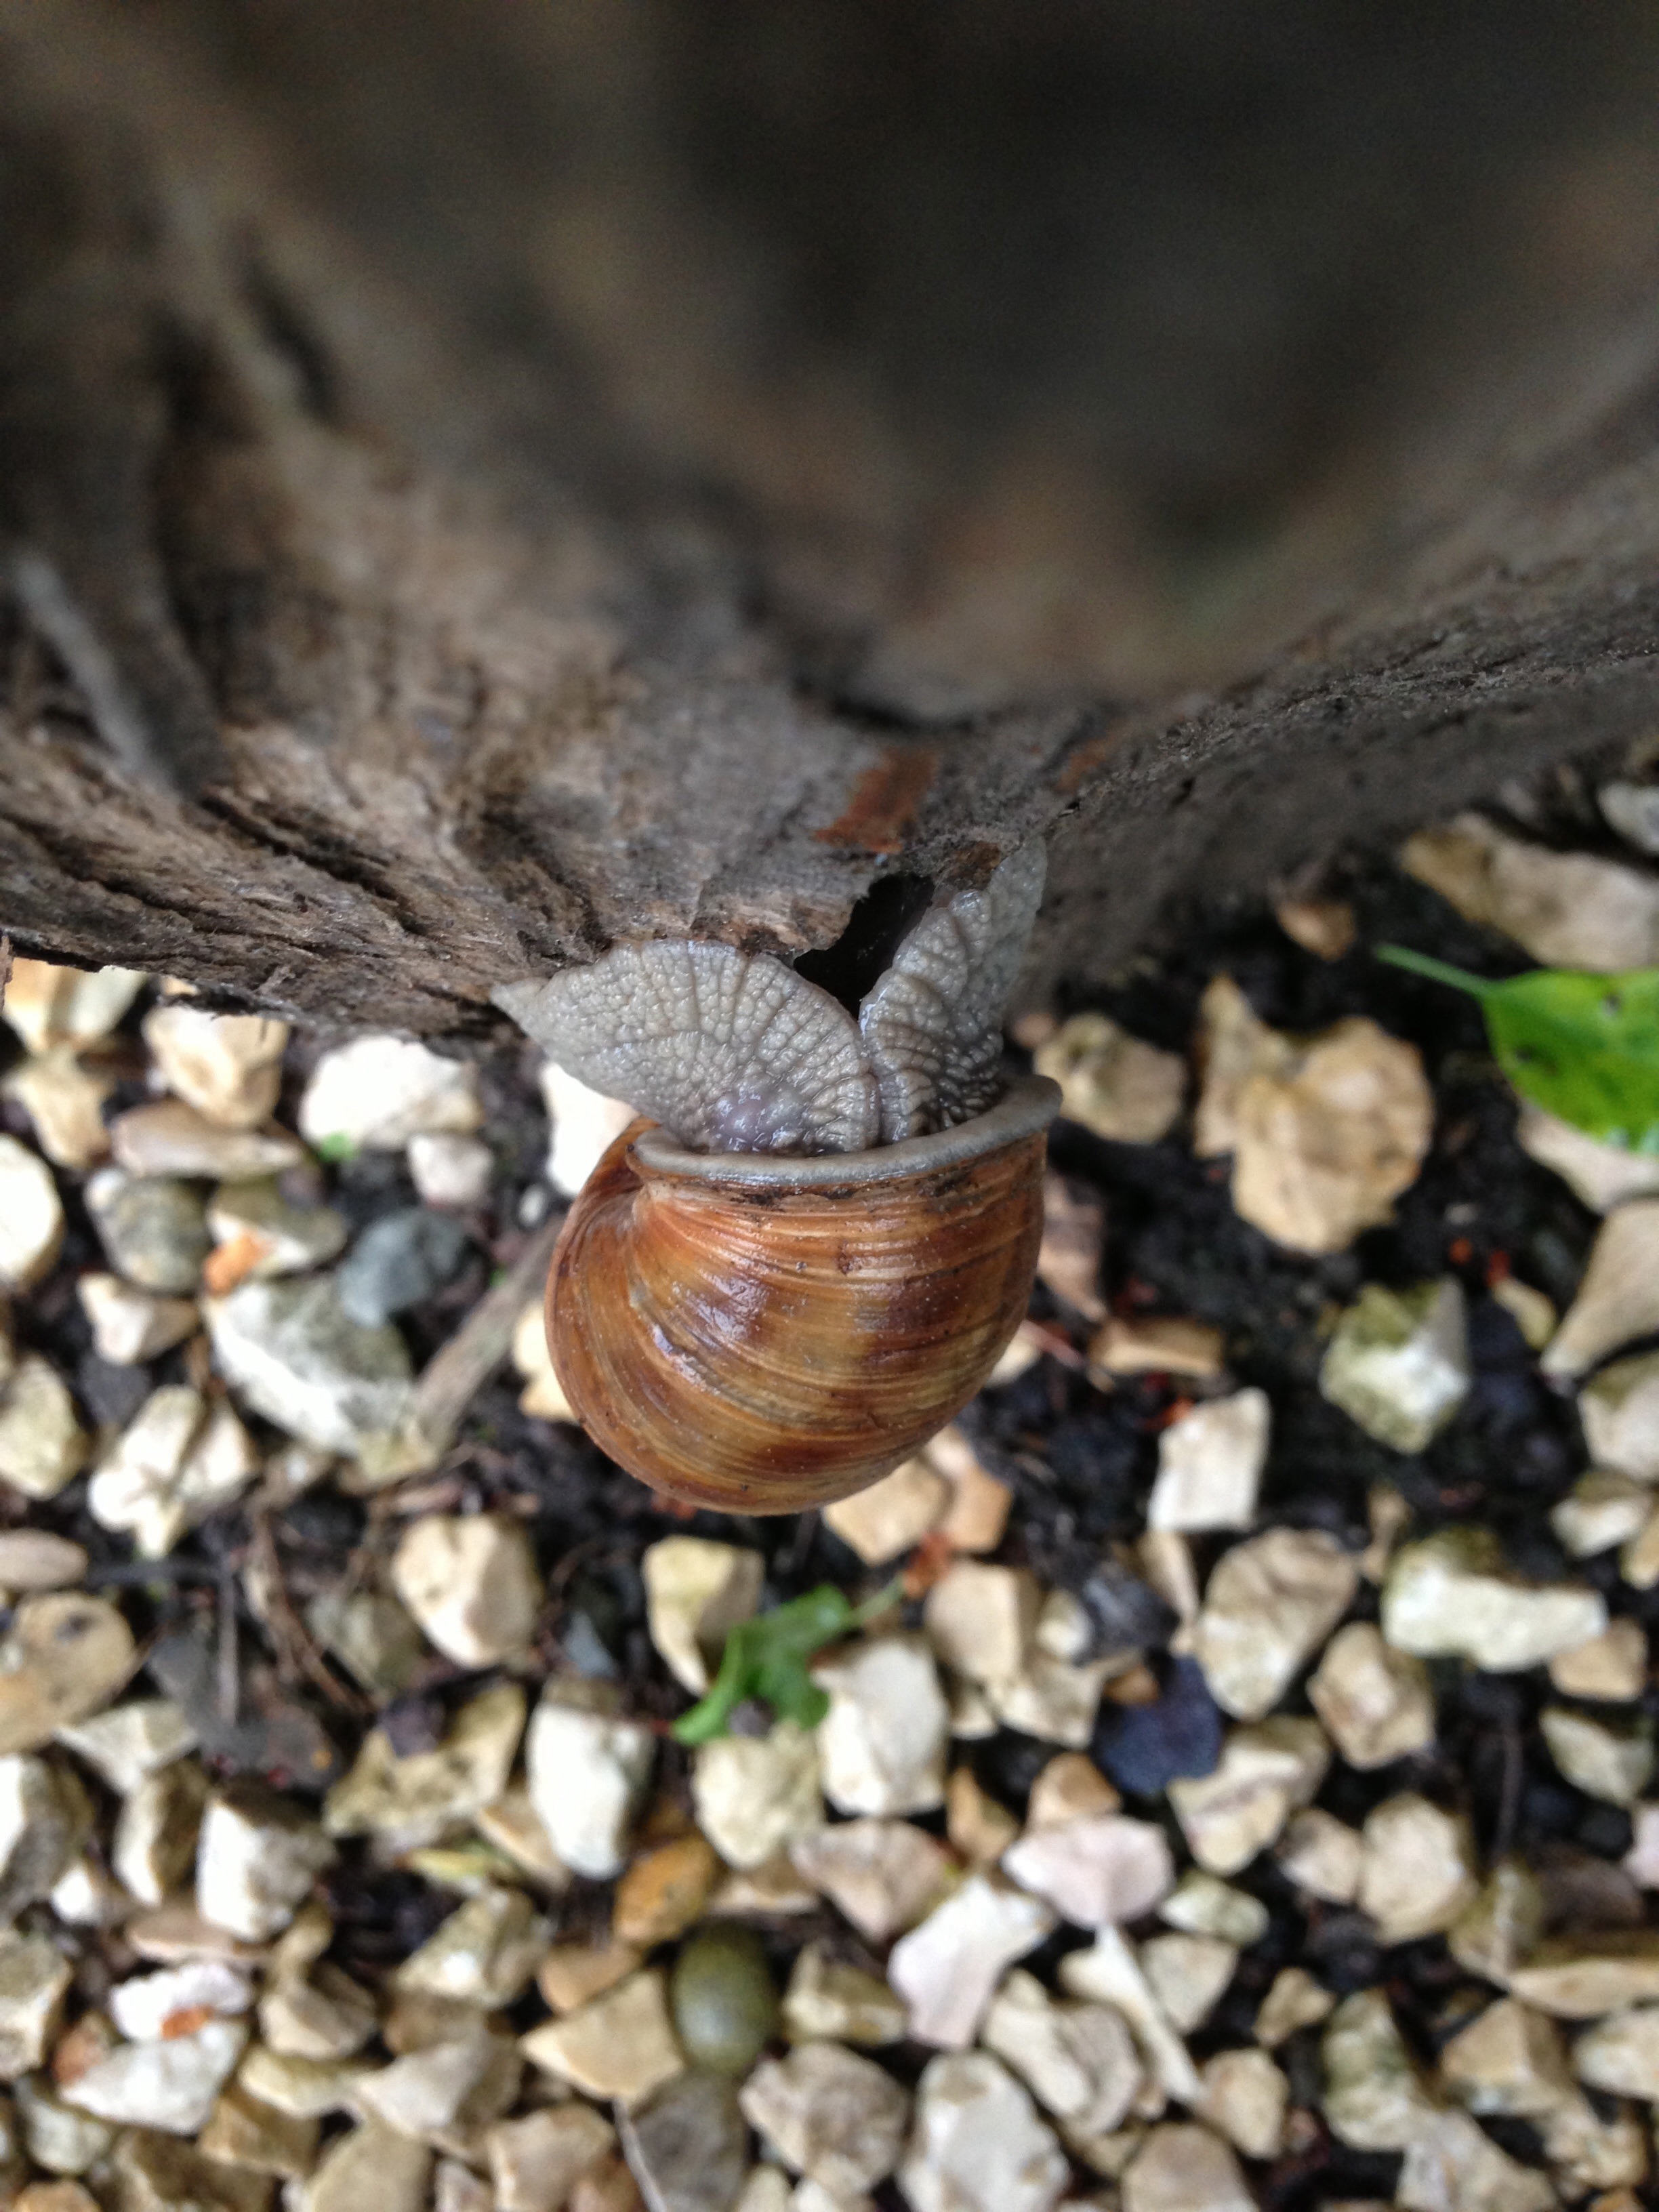
branch, leaf, flower, animal, wildlife, produce, soil, close, fauna, shell, invertebrate, close up, snail, animal world, macro photography, headless, slowly, snails and slugs